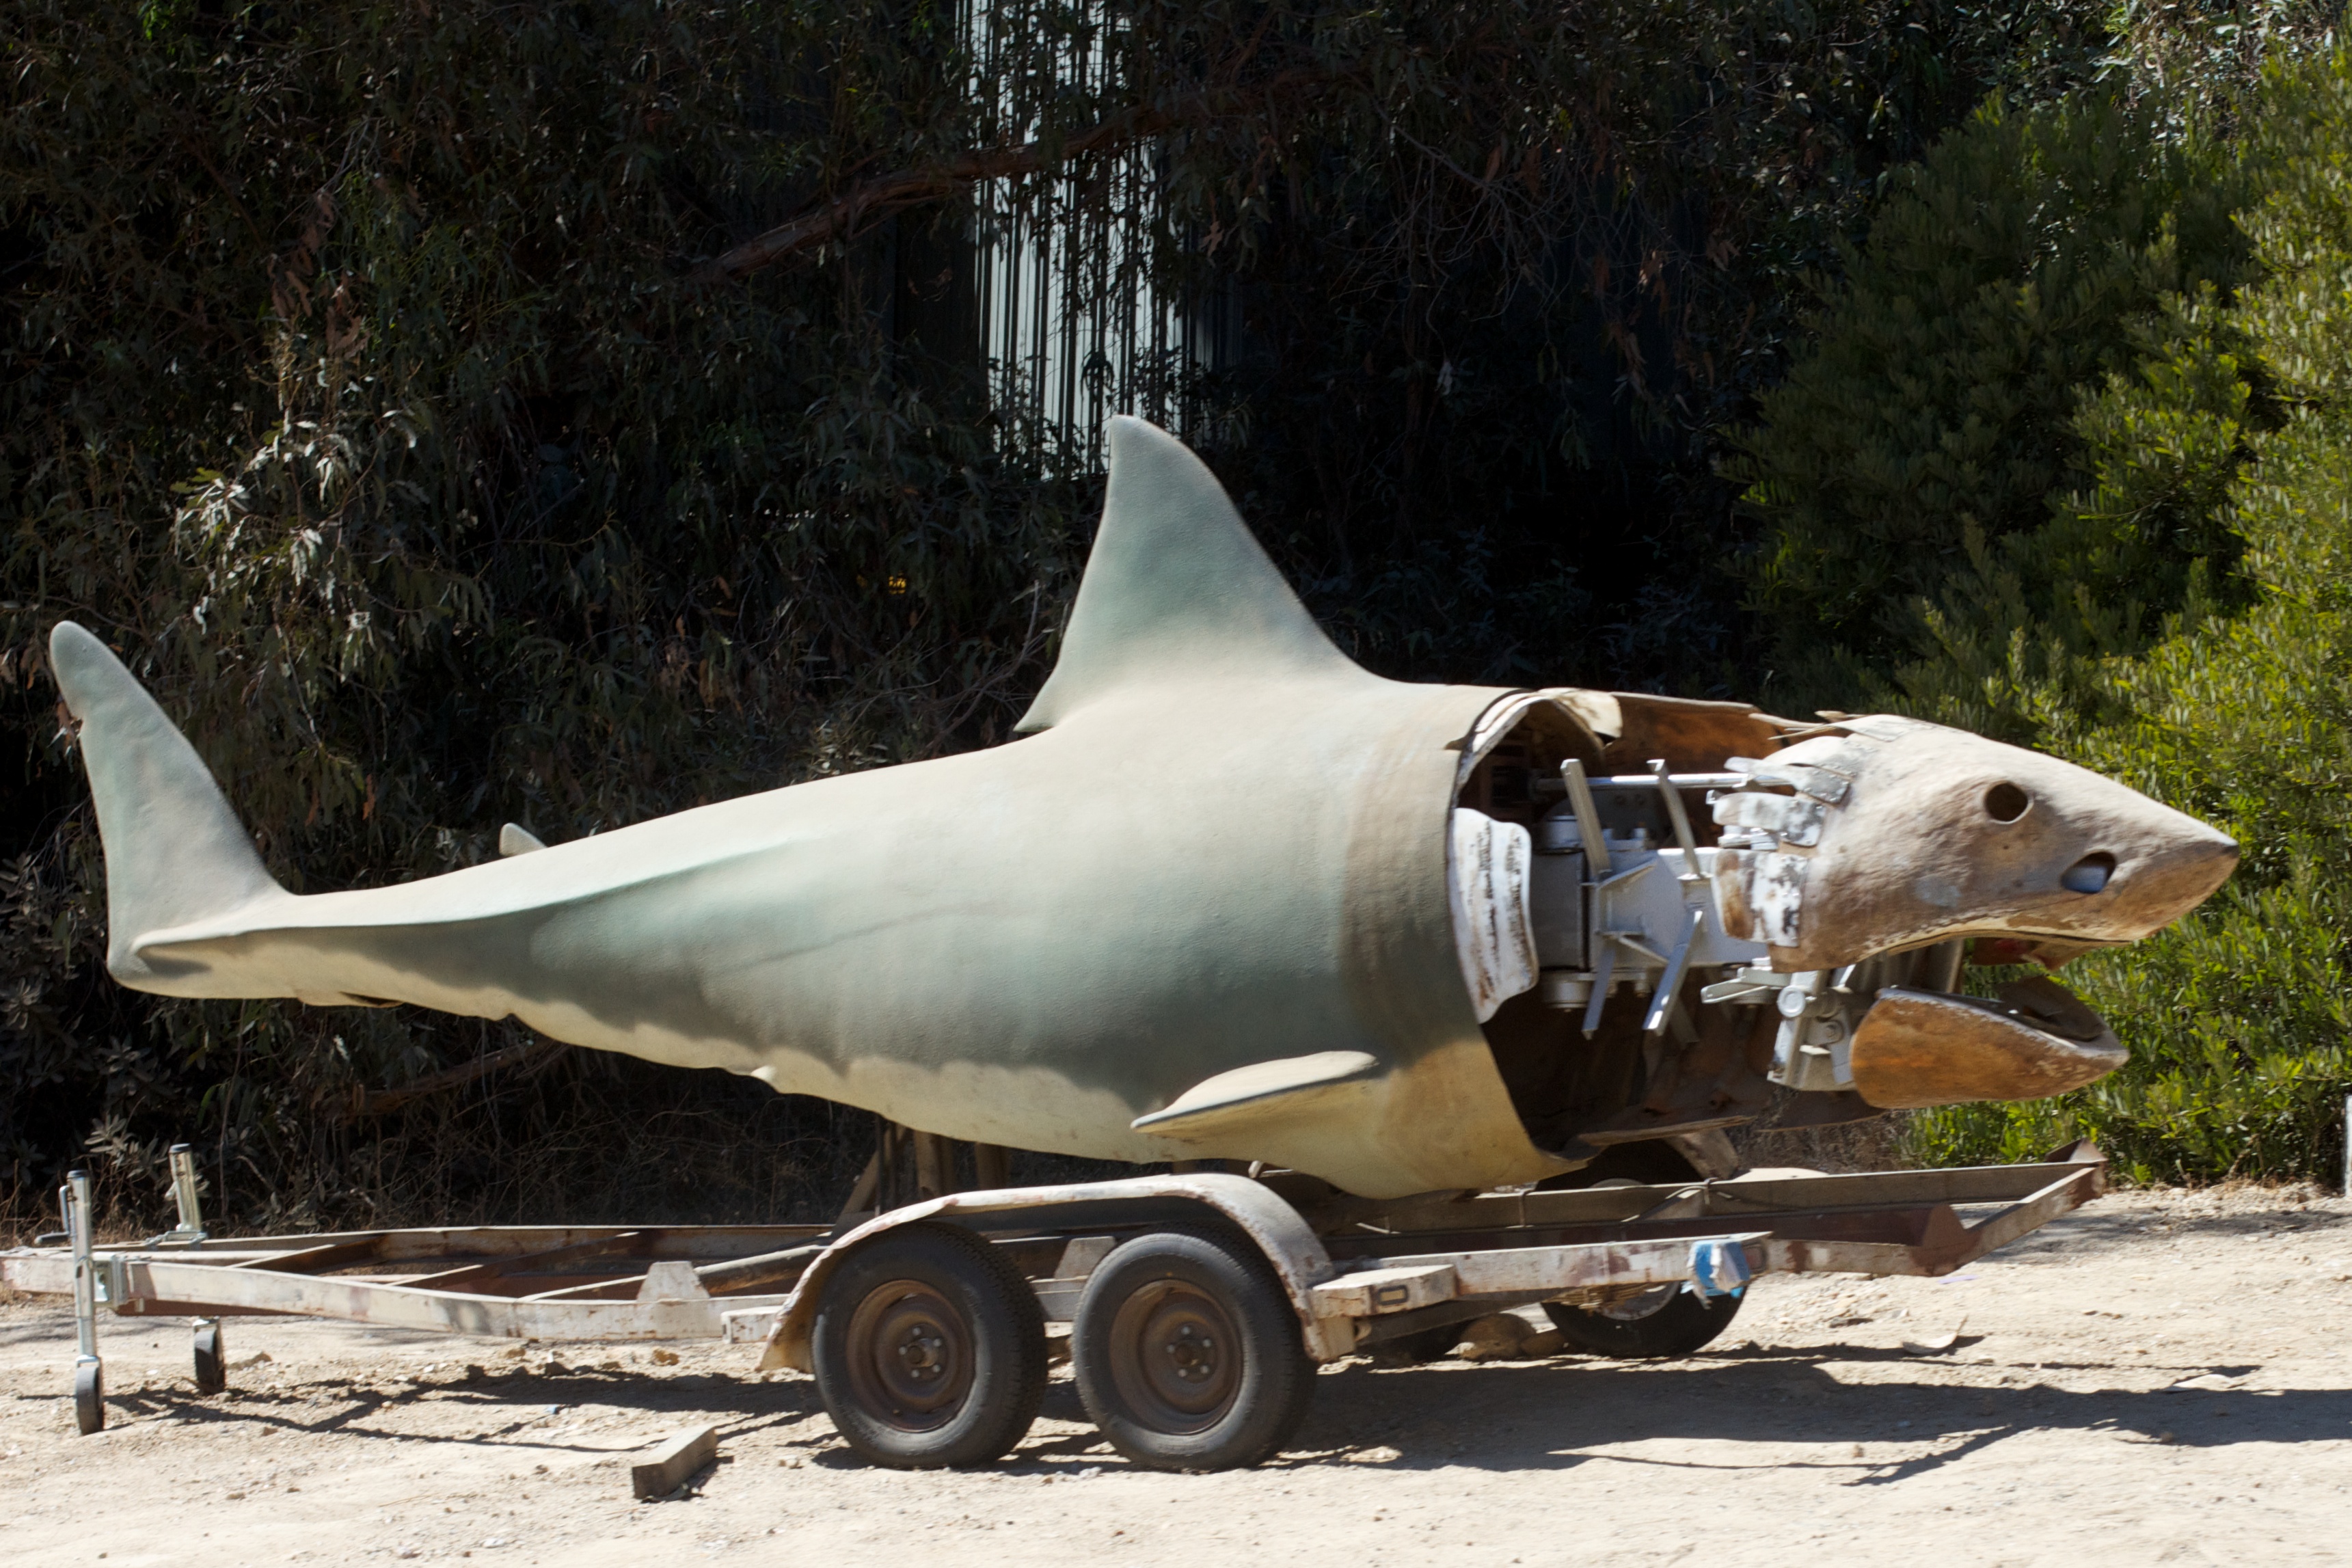
airplane, aircraft, vehicle, aviation, airliner, jet aircraft, fighter aircraft, military aircraft, aircraft engine